Nicotine

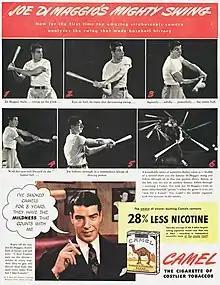
Cigarette ad featuring baseball player Joe DiMaggio in 1941

Nicotine was originally isolated from the tobacco plant in 1828 by chemists Wilhelm Heinrich Posselt and Karl Ludwig Reimann from Germany, who believed it was a poison. Its chemical empirical formula was described by Melsens in 1843, its structure was discovered by Adolf Pinner and Richard Wolffenstein in 1893, and it was first synthesized by Amé Pictet and A. Rotschy in 1904.